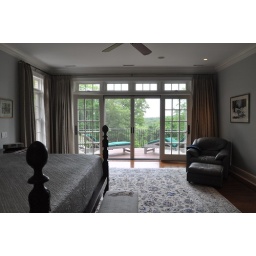
second floor master bedroom, view over balcony